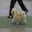
Label: dog